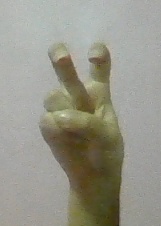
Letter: toot